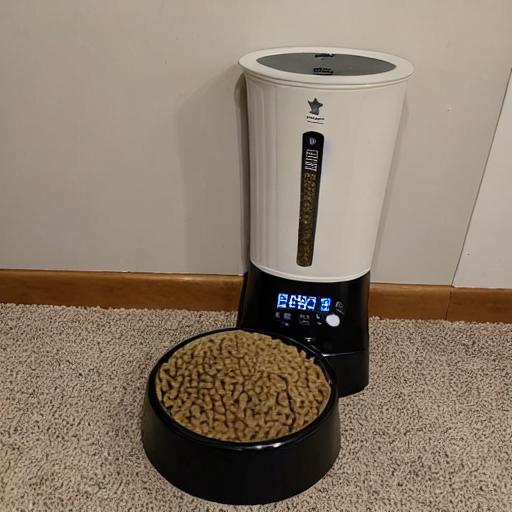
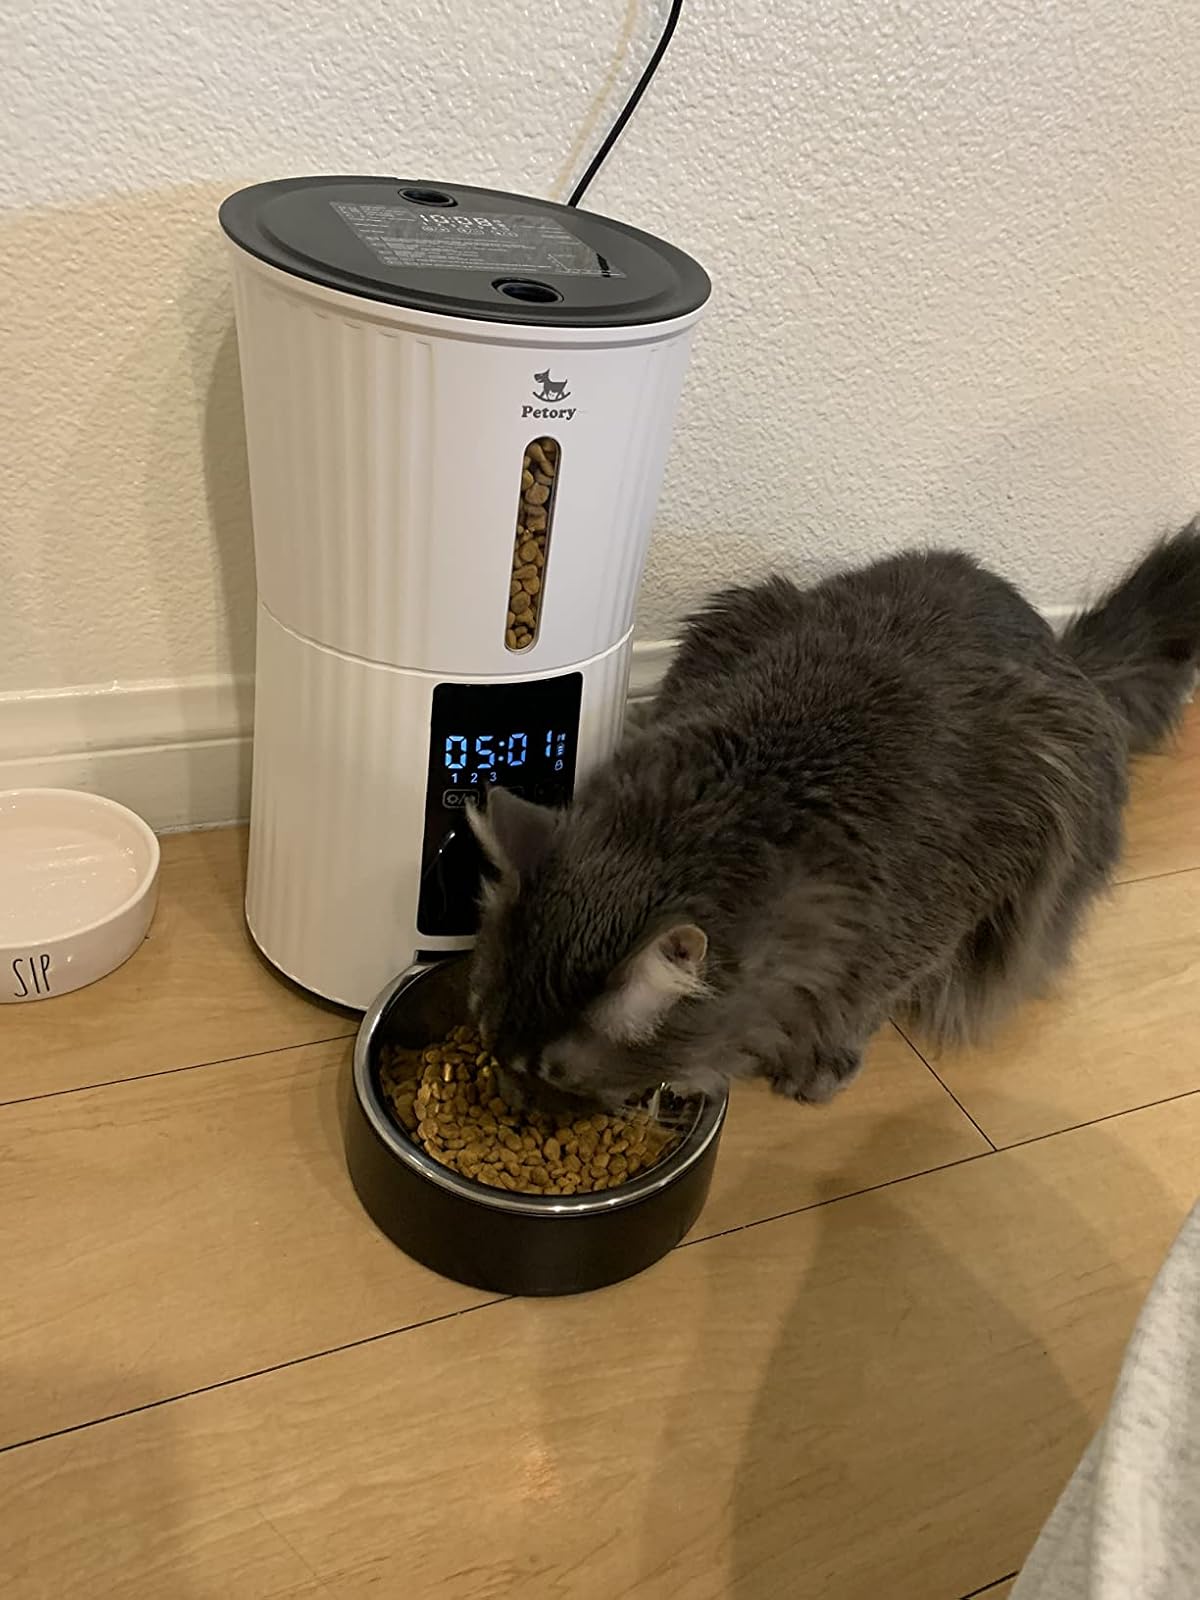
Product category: items_feeder
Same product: no